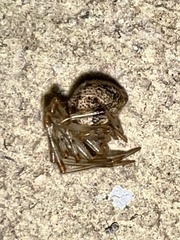
Species: Parasteatoda_tepidariorum